2017 European Rowing Championships

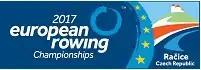

The 2017 European Rowing Championships were held in Račice, Czech Republic, between 24 and 28 May 2017.